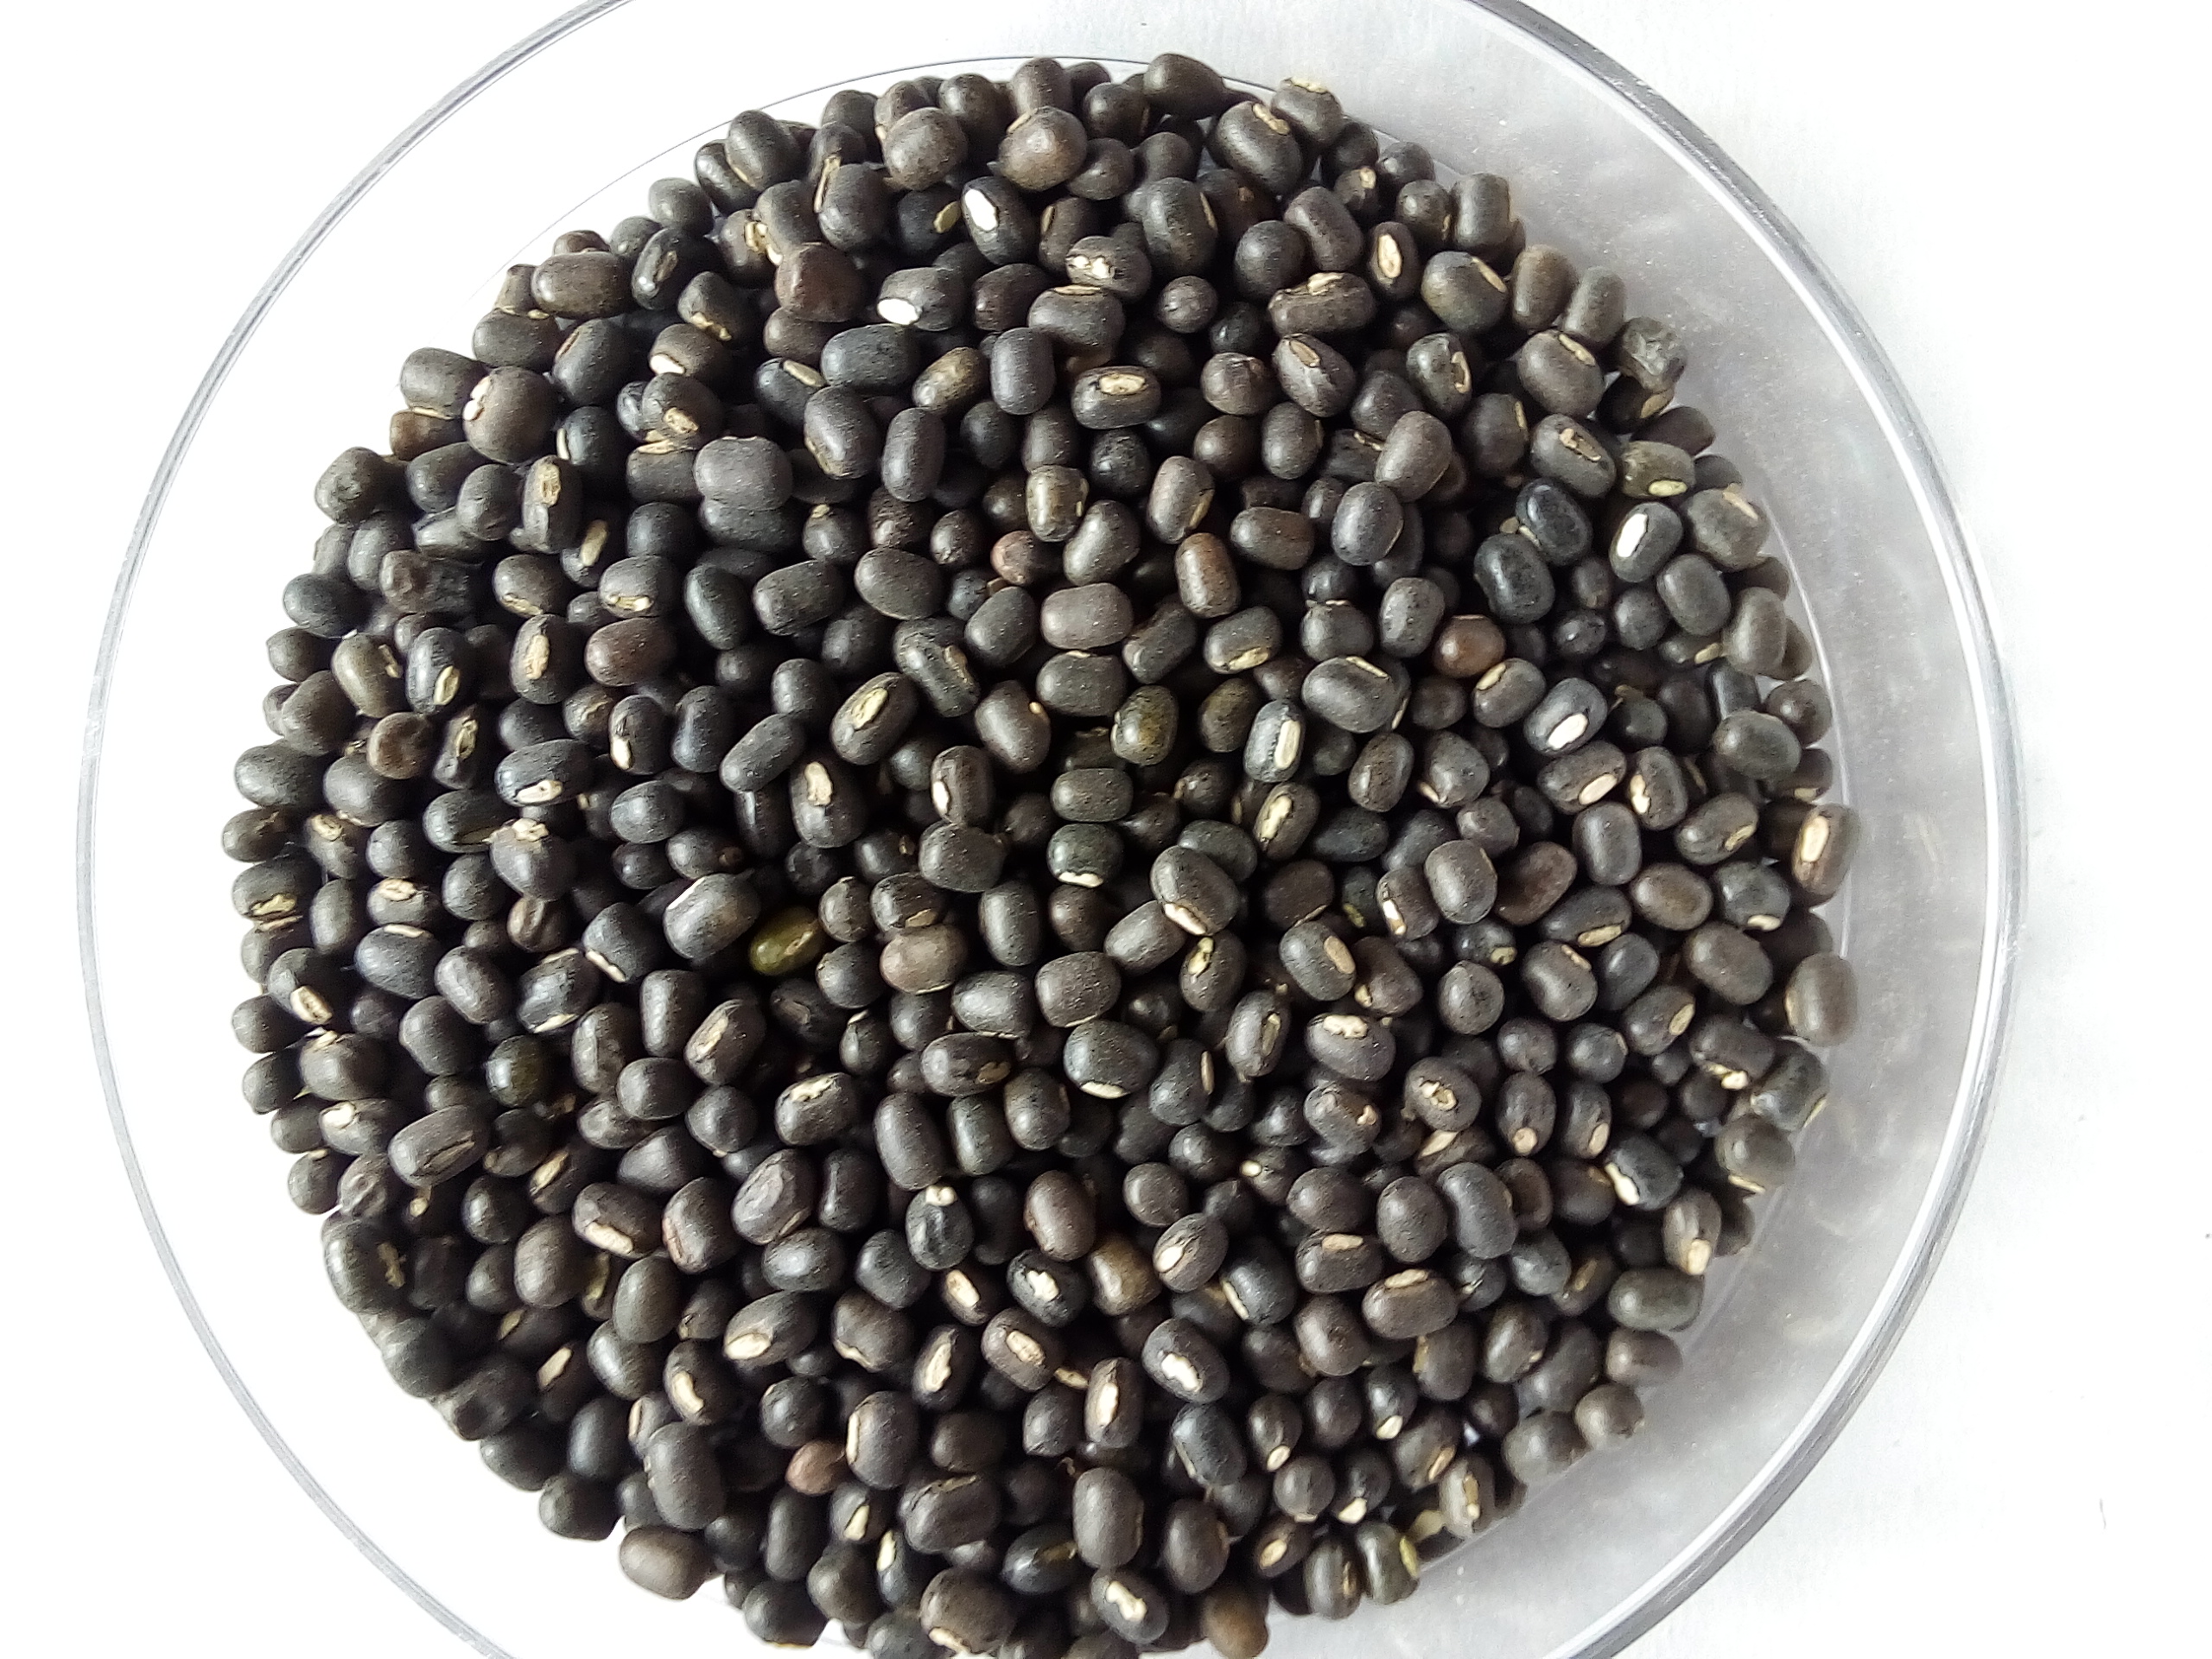
Rice seed variety: Unknown